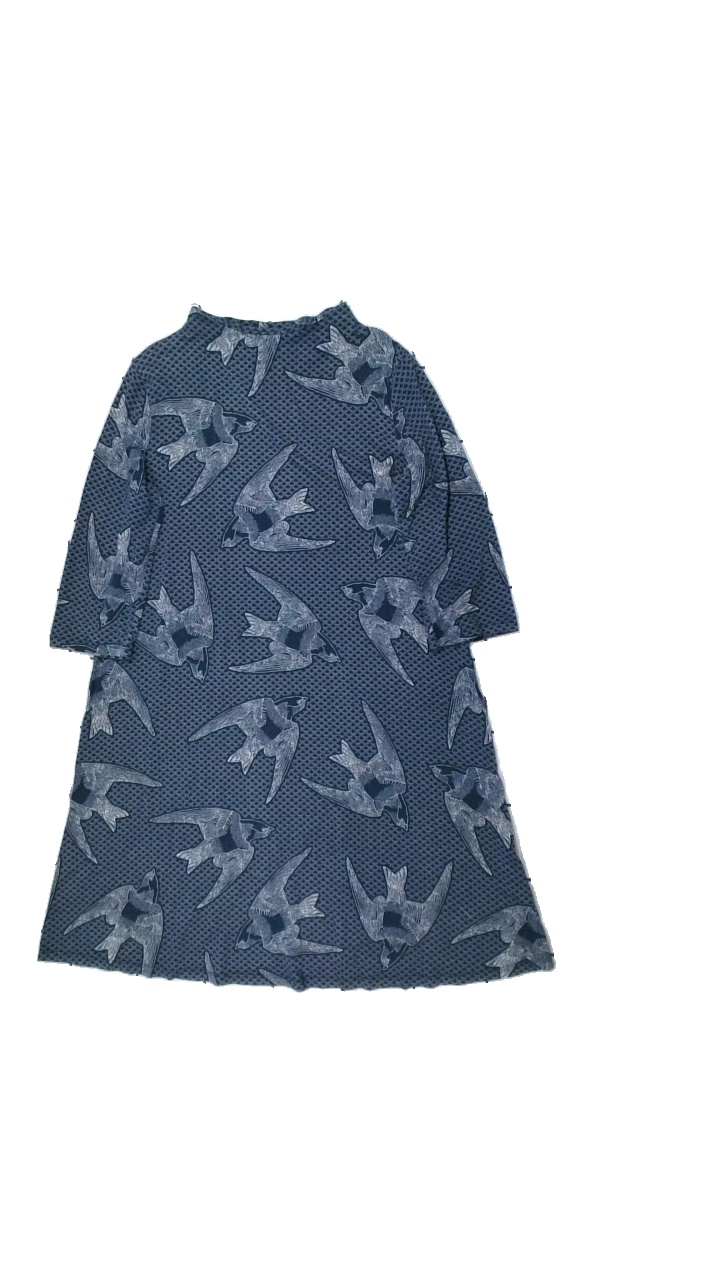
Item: Dress (Ladies)
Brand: Missing
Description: lång klänning med tryck
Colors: Blue, White
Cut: C-collar
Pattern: Animal print
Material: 100% viskos
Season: All
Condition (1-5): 5
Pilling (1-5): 5
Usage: Reuse
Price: <50